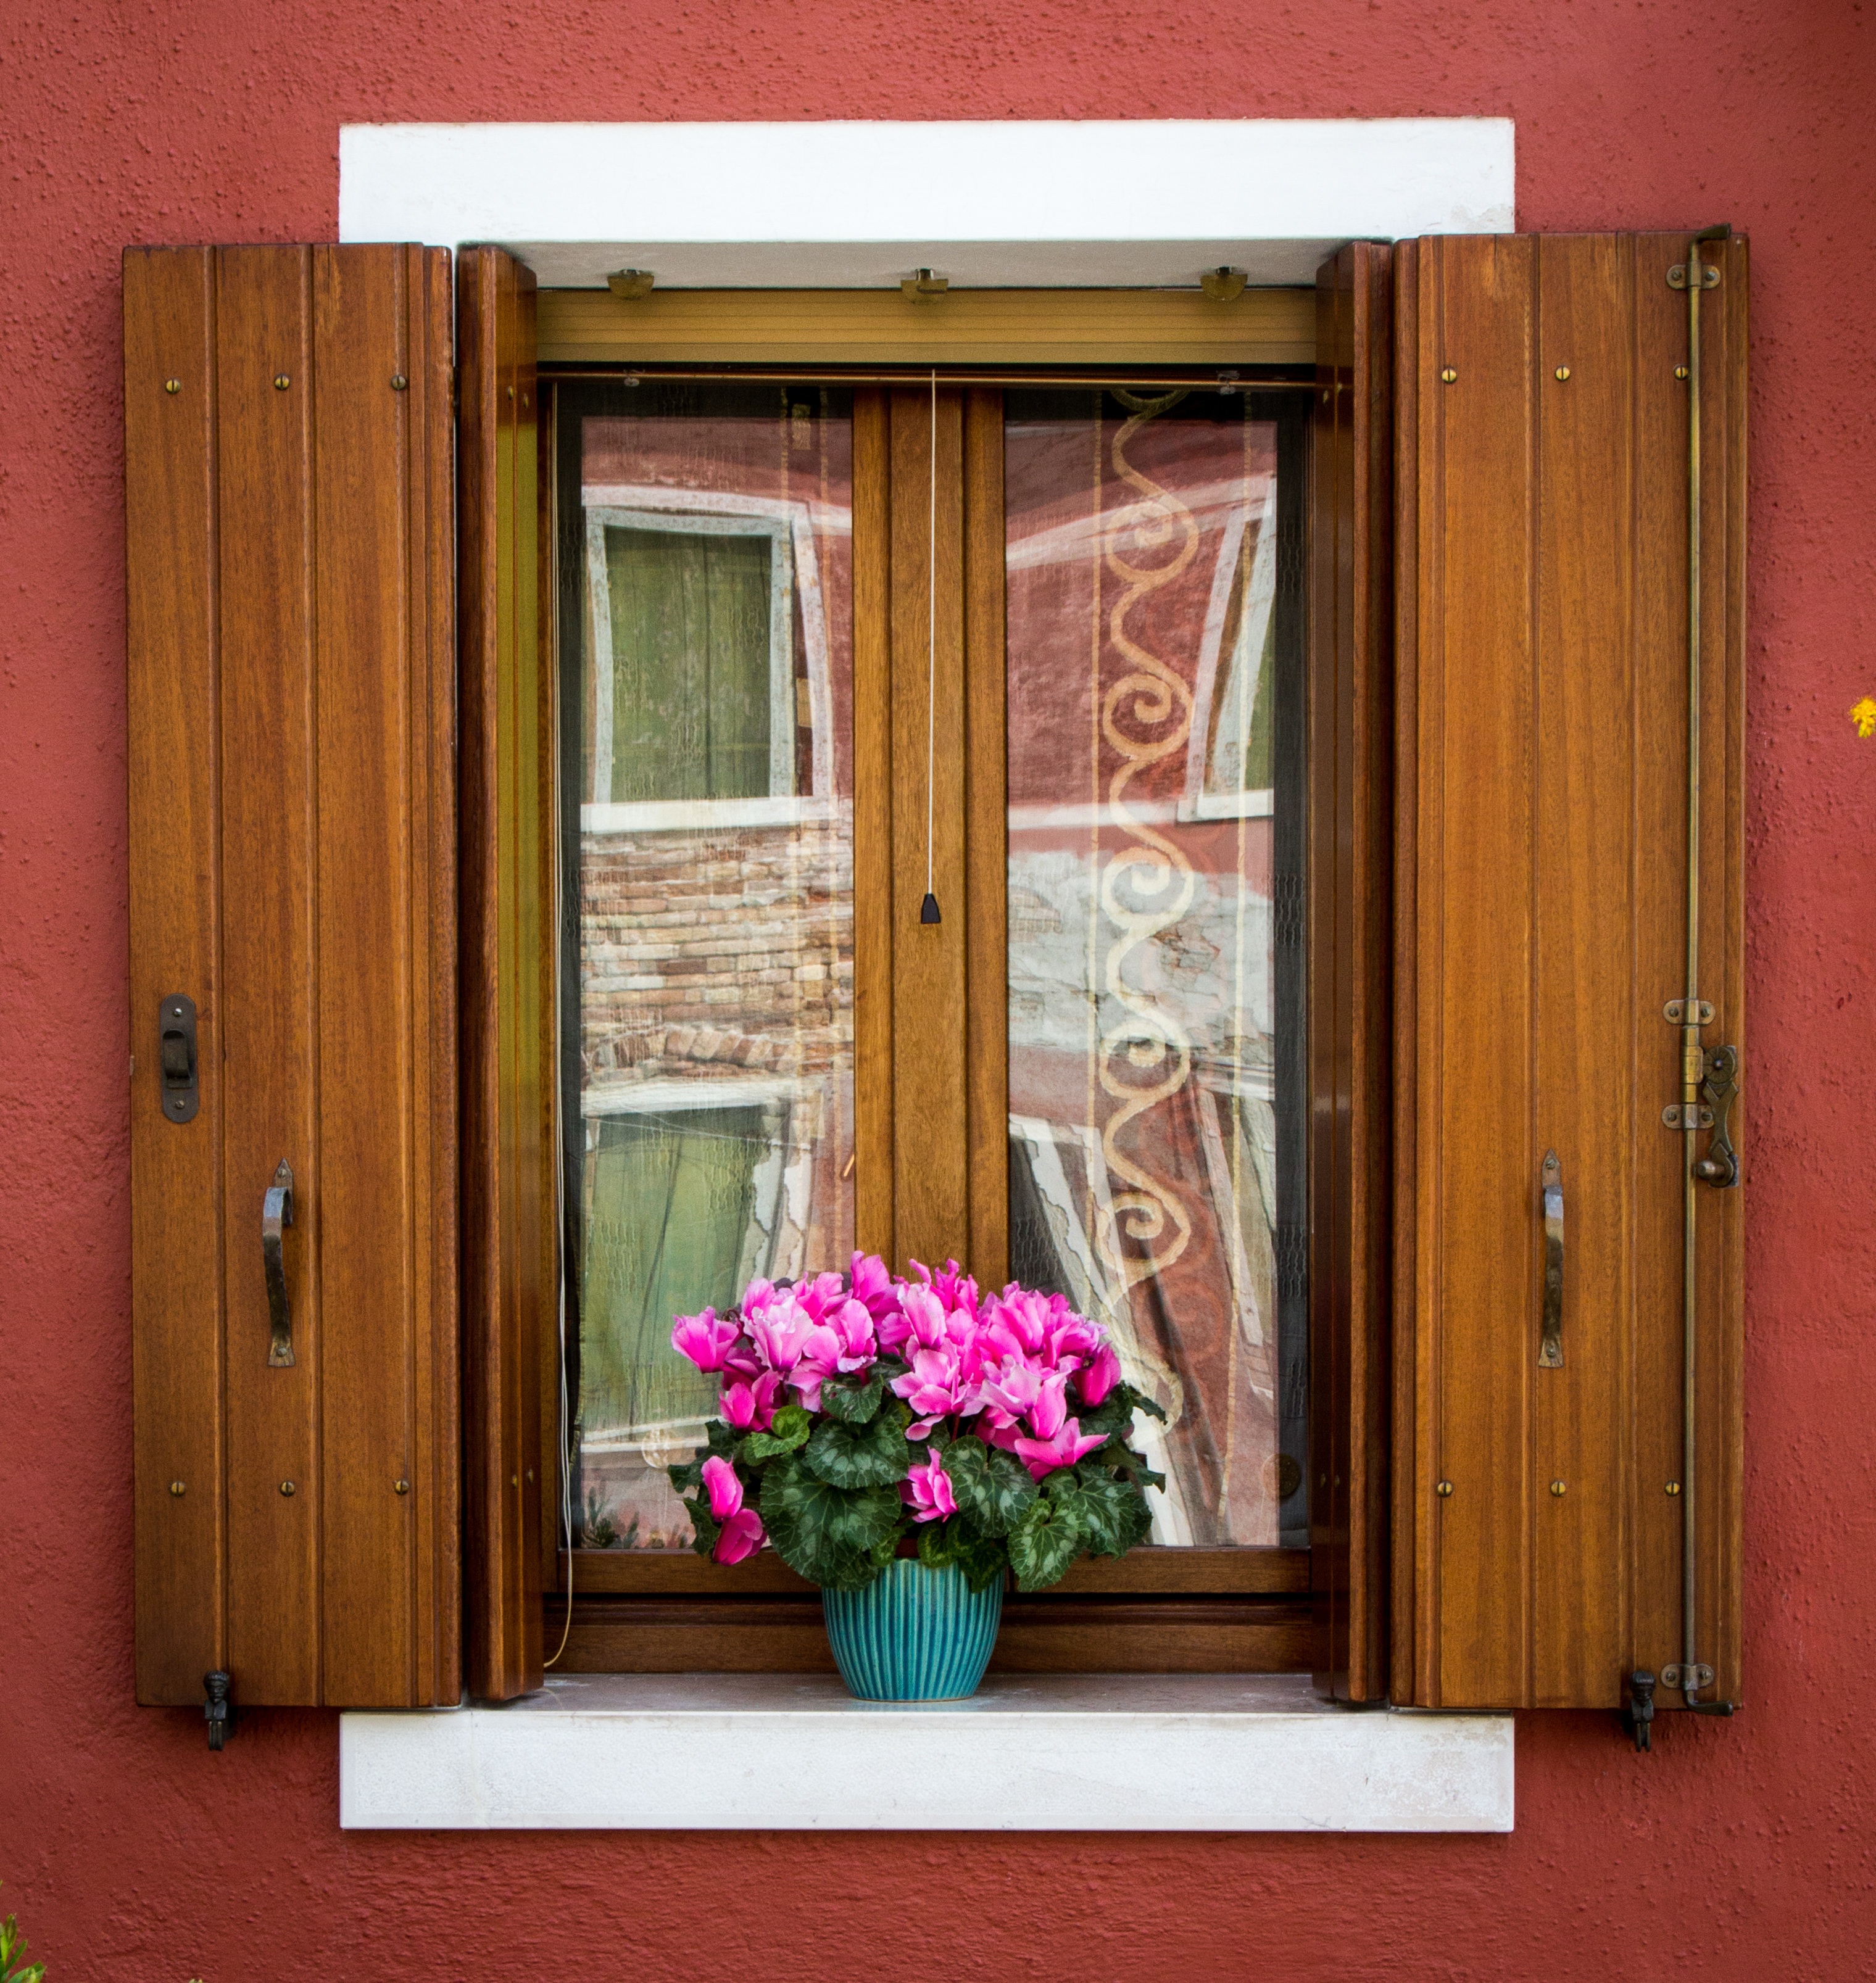
architecture, wood, house, flower, window, building, home, wall, canal, island, italy, venice, historic, furniture, room, colorful, pink, window sill, door, interior design, flower pot, shutters, picture frame, cyclamen, colored, traditional, cupboard, burano, window covering, cabinetry